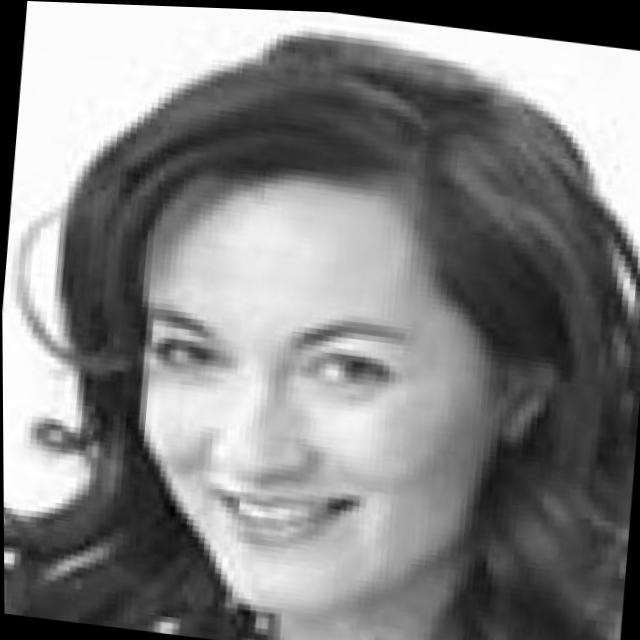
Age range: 21-44